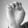
ASL letter: E